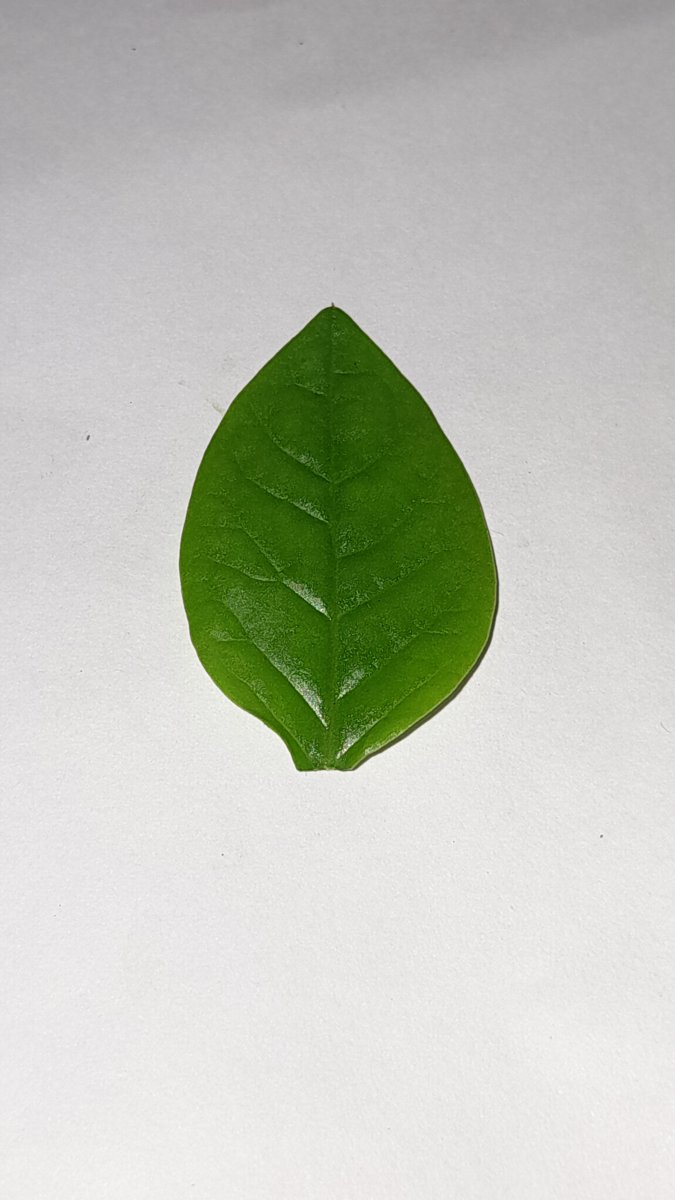
Label: Healthy-Leaf